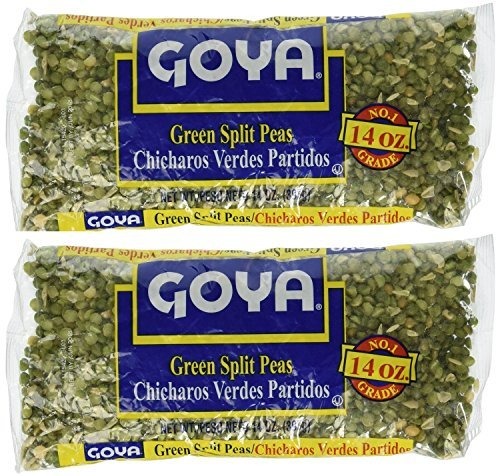
Item Name: Goya, Pea Split Green, 14-ounce (24 Pack)
Value: 336.0
Unit: Fl Oz

Price: 7.99